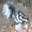
Label: skunk